Irkutsk Oblast

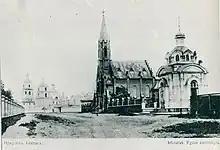
Irkutsk. Chapel of St. Innocent, c. 1910

In the second half of the nineteenth century the printing art developed in Irkutsk, the first newspapers being, “Irkutsk province news” and “Amur”. The names of A.P.Schapov, M.B.Zagoskin, V.I.Vagin were connected with the newspaper “Siberia”. In 1851, the first scientific organization in Eastern Siberia – the Siberian branch of Russian geographical society, was opened. In 1877, it was called the Eastern-Siberian branch. V.I.Dybovskii, A.L.Chekanovskii, I.D.Cherskii, V.A.Obruchev, geologists, geographers and researchers of Siberia, worked in Irkutsk Oblast on exploring Lake Baikal and the Lena River.